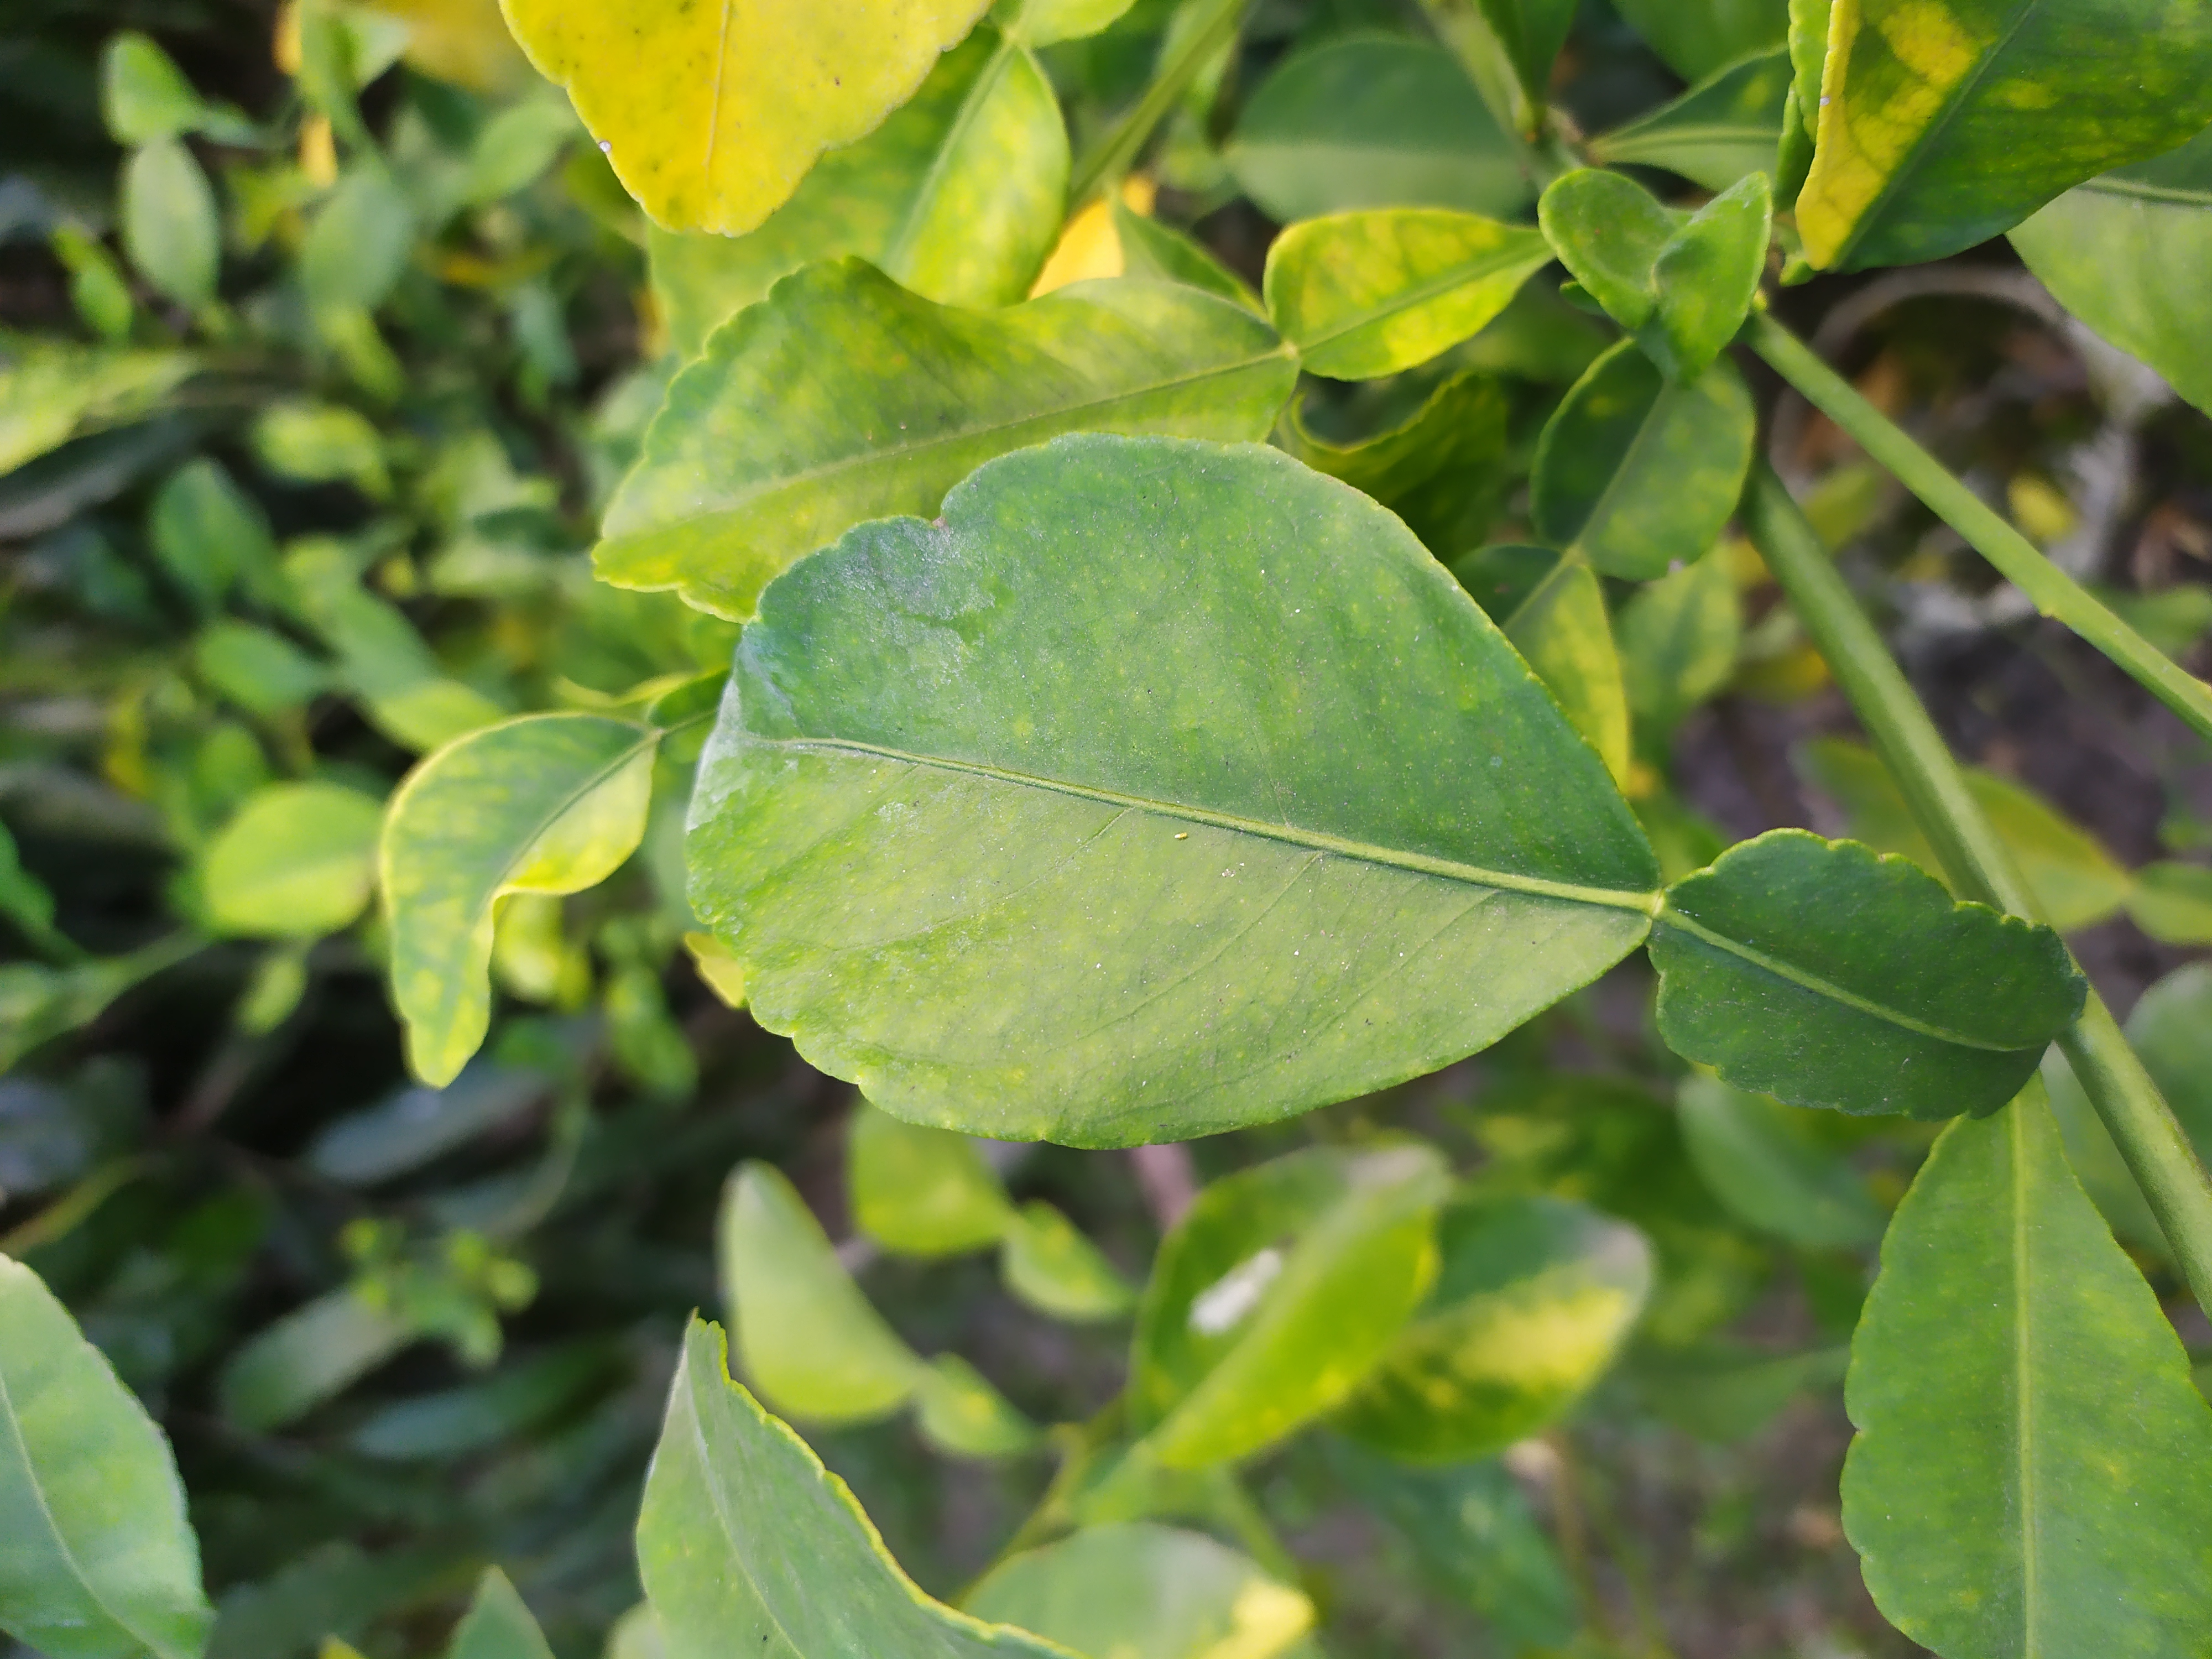
Mandarin leaf variety: Nagpuri